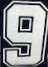
Number: 9